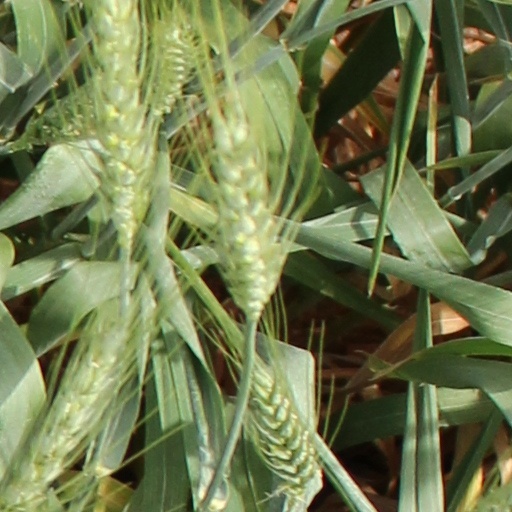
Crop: wheat